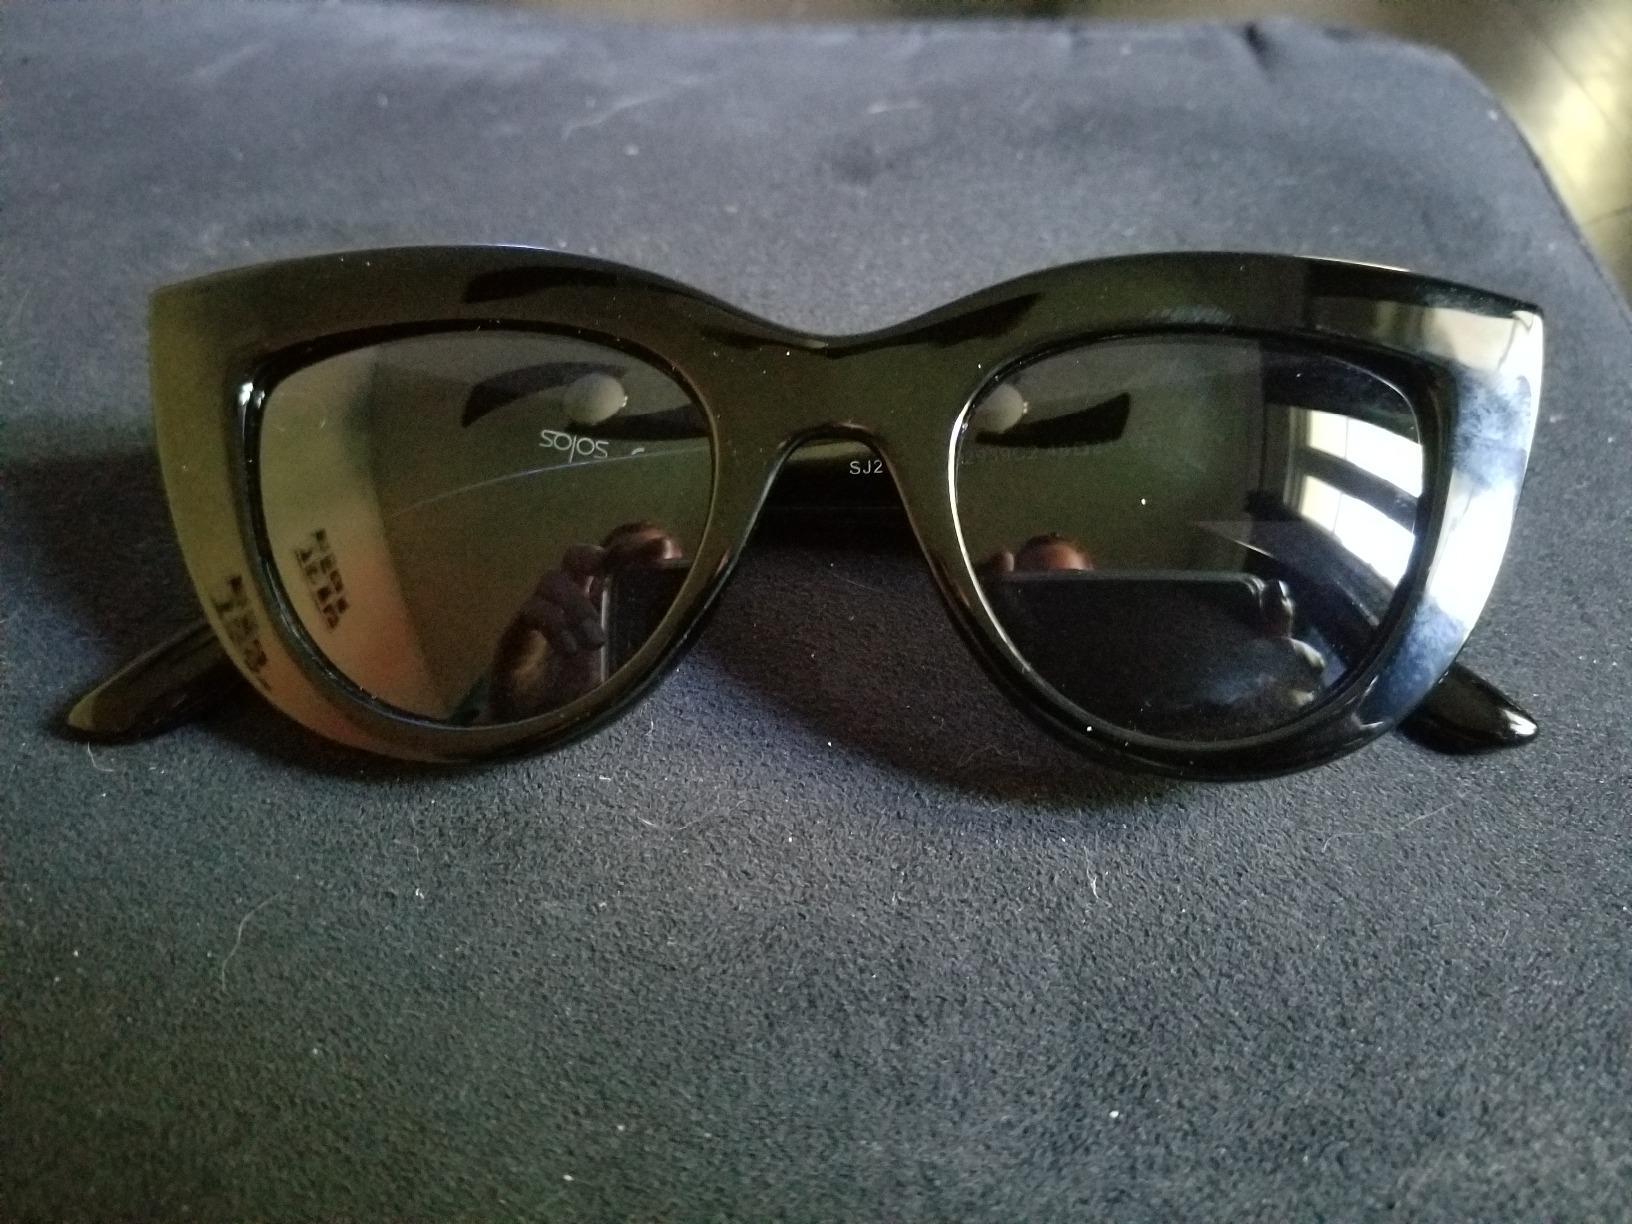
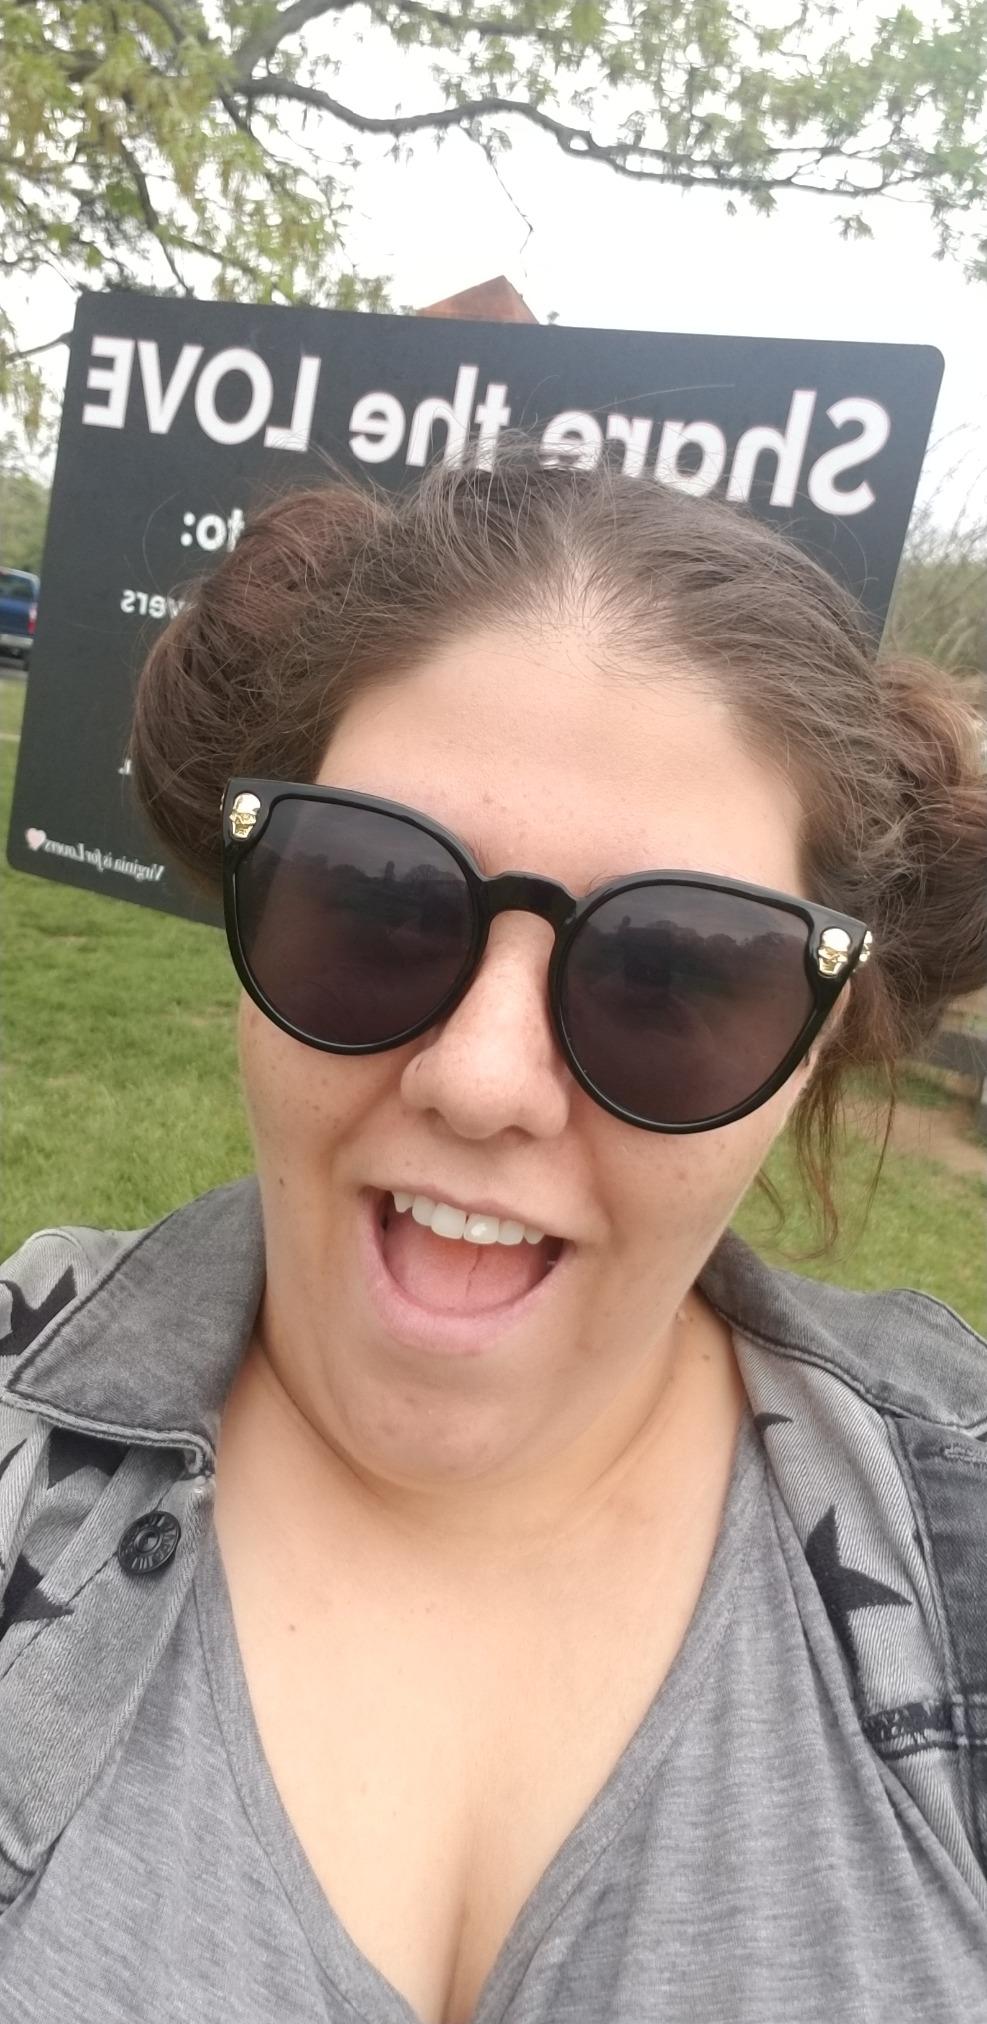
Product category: accessories_sunglasses
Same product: no